Warrane, Tasmania

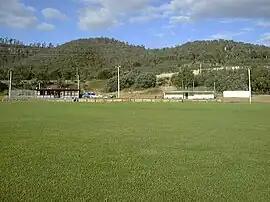
North Warrane Oval with the Meehan Ranges in the background

Warrane is a suburb of Hobart, Tasmania, Australia, within the City of Clarence local government area. It is approximately from Hobart's CBD. It is located between Rosny Park and Mornington and runs parallel to the Tasman Highway.